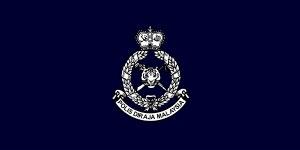
La Police royale malaisienne, ou Polis Diraja Malaysia, est une branche des forces de sécurité de la Malaisie. Cette organisation centralisée a plusieurs rôles, qui vont de la régulation du trafic routier au contre-espionnage. Son quartier général est situé à Bukit Aman à Kuala Lumpur. Cette police est dirigée par un Inspecteur-Général, actuellement Tan Sri Dato Seri Musa Haji Hassan.